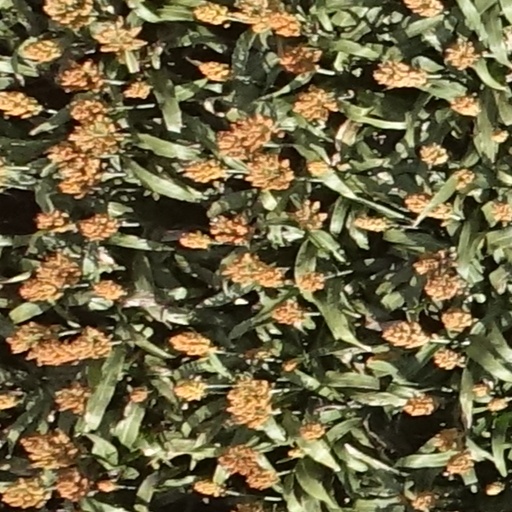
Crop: sorghum